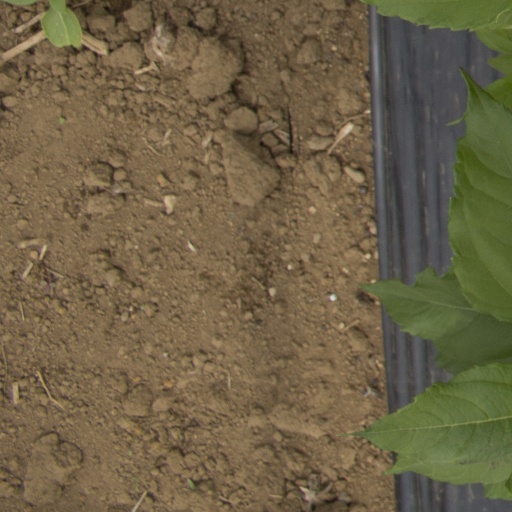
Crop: Jerusalem artichoke